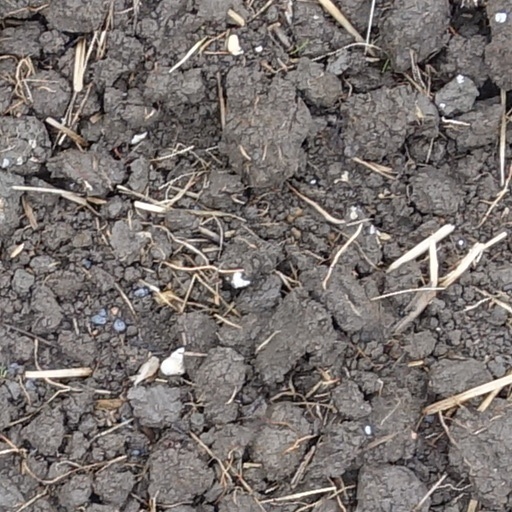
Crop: wheat